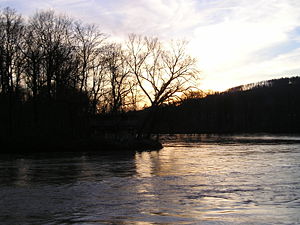
Reuss (flod) / Galleri
Reuss er en 164 km lang flod i Schweiz. Den har et afvandingsområde på 3.425 km² og er den fjerdestørste flod i Schweiz, efter Rhinen, Aare og Rhone. Reuss er en biflod til Aare.